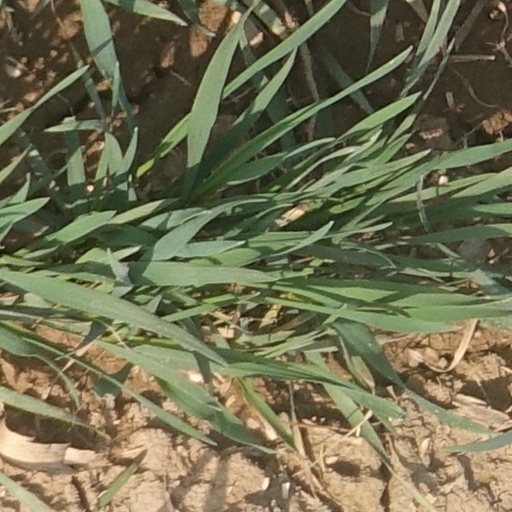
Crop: wheat